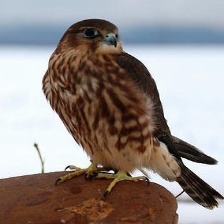
Species: MERLIN
Scientific name: FALCO COLUMBARIUS